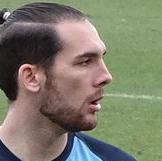
Age: 24